Saint-Avit-Sénieur

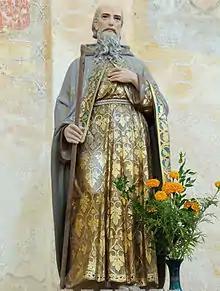
A statue of Saint-Avitus, visible inside the church

According to a hagiography, Avitus, a young aristocrat from Lanquais, was enlisted against his will in the Visigoth army (under Alaric II) against the Frank army of Clovis. The army of Clovis was trying to conquer the South-West of France at this time.